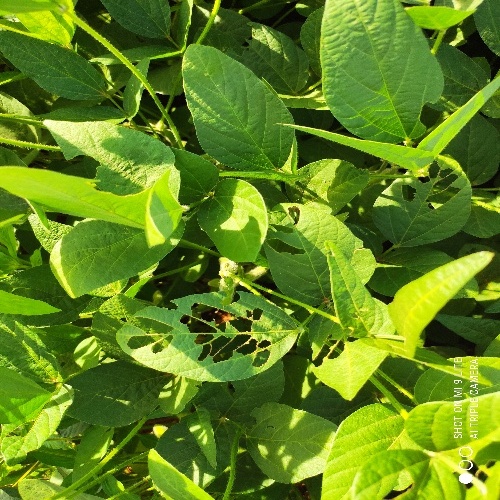
Label: Caterpillar